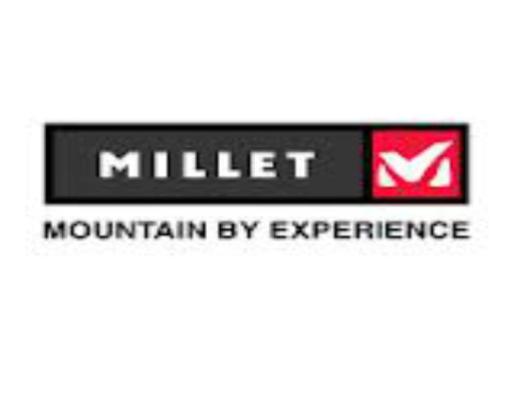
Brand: millet-2
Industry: Others